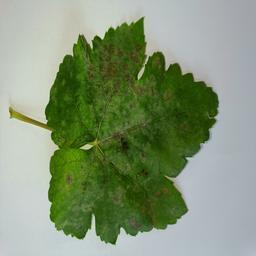
Label: Powdery Mildew